Firefox early version history

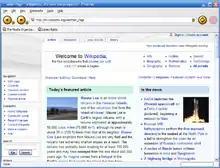
Phoenix 0.1, the first official release

Hyatt, Ross, Hewitt and Chanial developed their browser to combat the perceived software bloat of the Mozilla Suite (codenamed, internally referred to, and continued by the community as "SeaMonkey"), which integrated features such as IRC, mail, news, and WYSIWYG HTML editing into one internet suite. After it was sufficiently developed, binaries for public testing appeared in September 2002 under the name "Phoenix". This name carried the implication of the mythical firebird that rose triumphantly from the ashes of its dead predecessor, in this case Netscape Navigator which lost the "First browser war" to Microsoft's Internet Explorer. The name "Mozilla" began as the internal codename for the original 1994 Netscape Navigator browser aiming to displace NCSA Mosaic as the world's most popular web browser. The name for this would-be "Mosaic killer" was meant to evoke the building-crushing Godzilla. The name "Mozilla" was revived as the 1998 open sourcing spinoff organization from Netscape.